Simeon De Witt

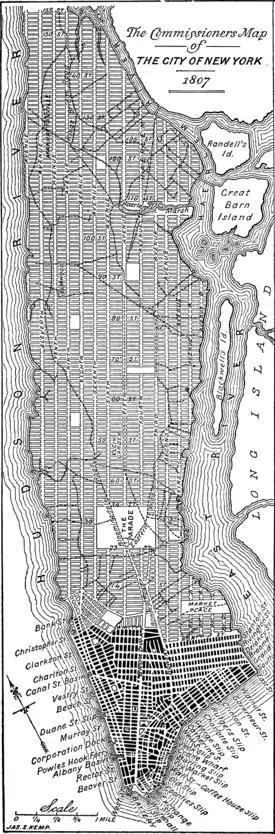
A modern redrawing of the 1807 version of the Commissioners' grid plan for Manhattan, a few years before it was adopted in 1811

In June 1778, having been trained as a surveyor by James Clinton, the husband of De Witt's Aunt Mary, De Witt was appointed as assistant to the Geographer and Surveyor of the Army, Colonel Robert Erskine, and contributed to a number of historically significant maps. After Erskine's death in 1780, De Witt was appointed to his post.